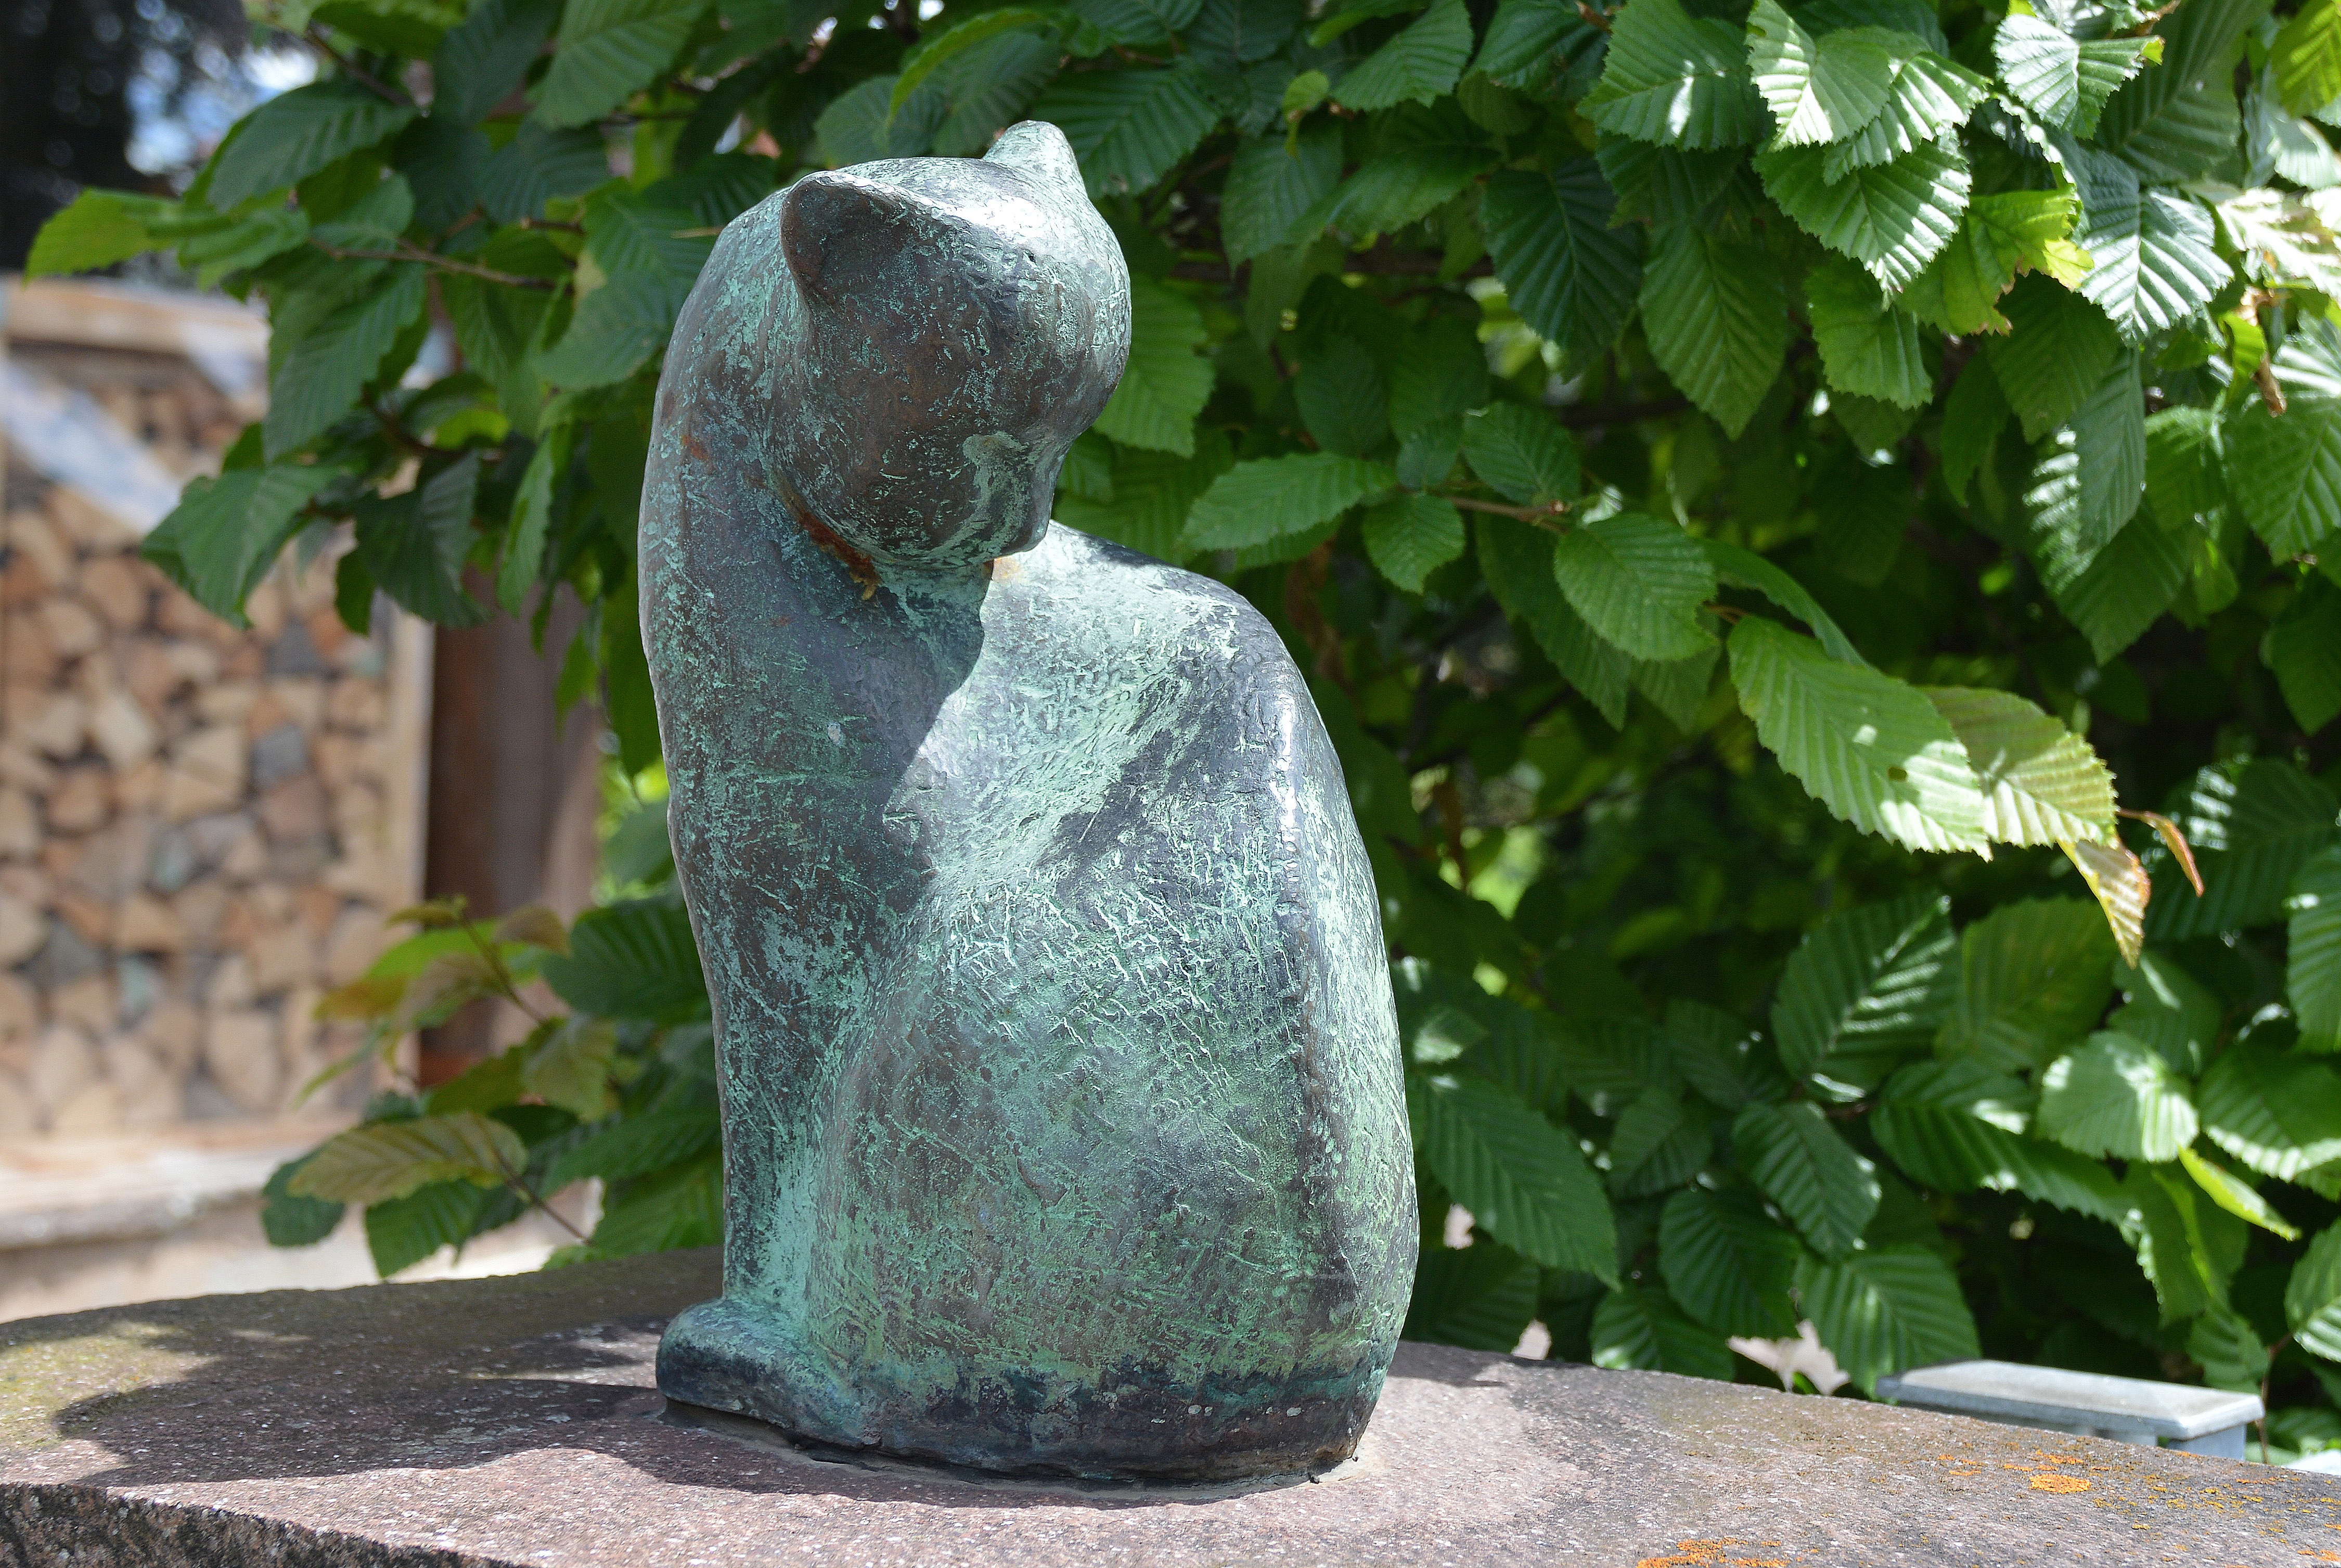
rock, flower, monument, bush, statue, green, botany, craft, garden, fig, sculpture, art, fountain, carving, water feature, stone carving, cat from stone